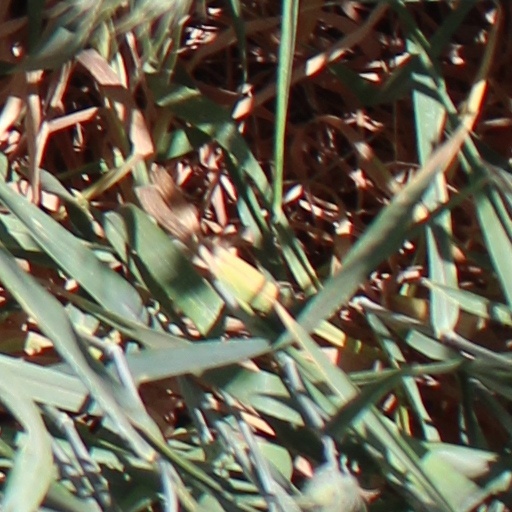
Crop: wheat